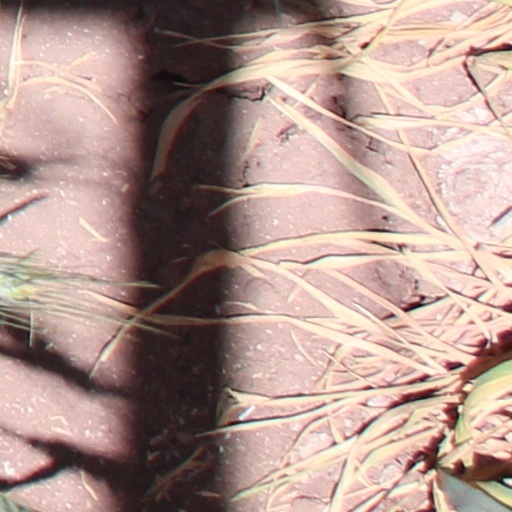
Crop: wheat